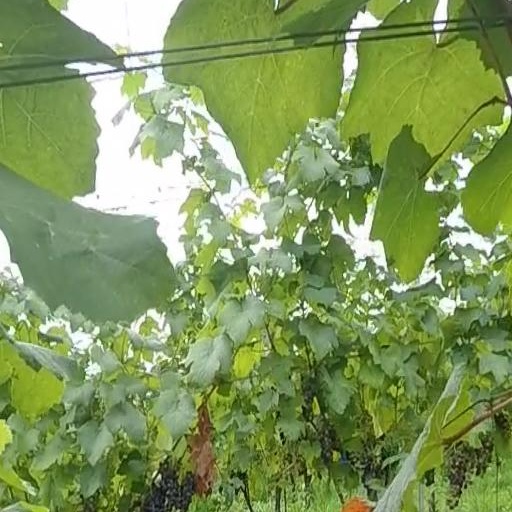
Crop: grape